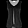
Label: Shirt